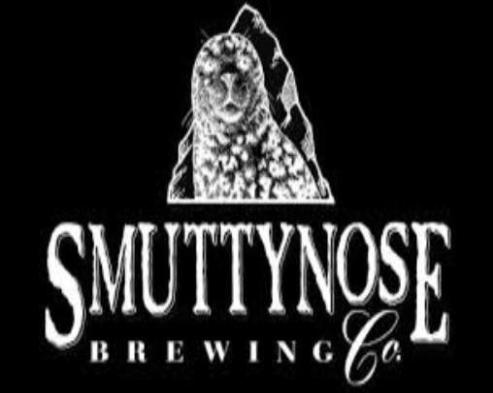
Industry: Food